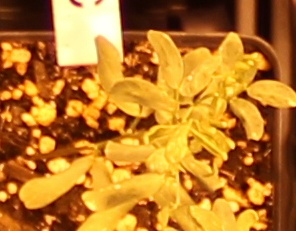
Label: Lentil